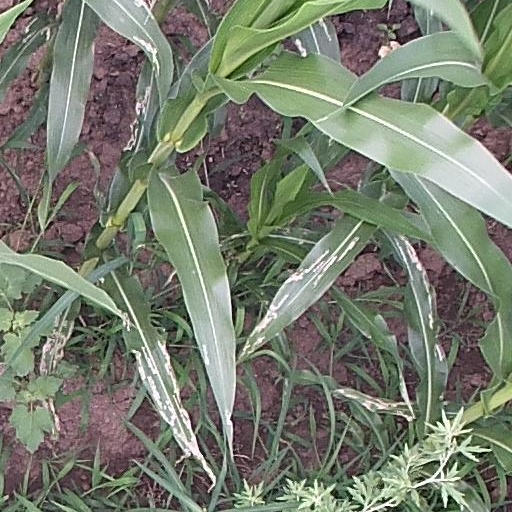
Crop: maize; corn